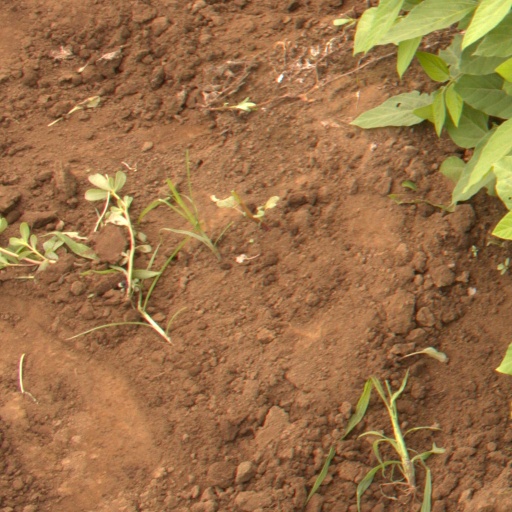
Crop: soybean